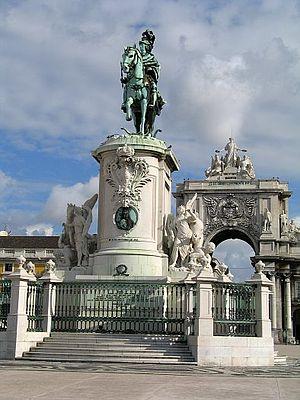
Lisbonne est la capitale du Portugal depuis 1260. Elle atteignit son apogée à l'époque de l'empire colonial portugais au XVIᵉ siècle.